Nikolai Noskov

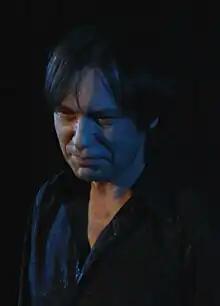
Nikolai Noskov, 2009

Nikolai Ivanovich Noskov (born 12 January 1956) is a Russian singer and former vocalist of the hard rock band Gorky Park (between 1987 and 1990). He is a five-time winner of the Golden Gramophone Award. He was also a member of the Москва (Moscow) ensemble in the early 1980s, the band Гран-при (Grand Prix) in 1988 just before joining Gorky Park, and much later the band Николай (Nikolai) in the 1990s. Starting 1998, Noskov had a solo career releasing six solo albums. In 2015, he served as a jury in second season of the reality TV series "Glavnaya Stsena".